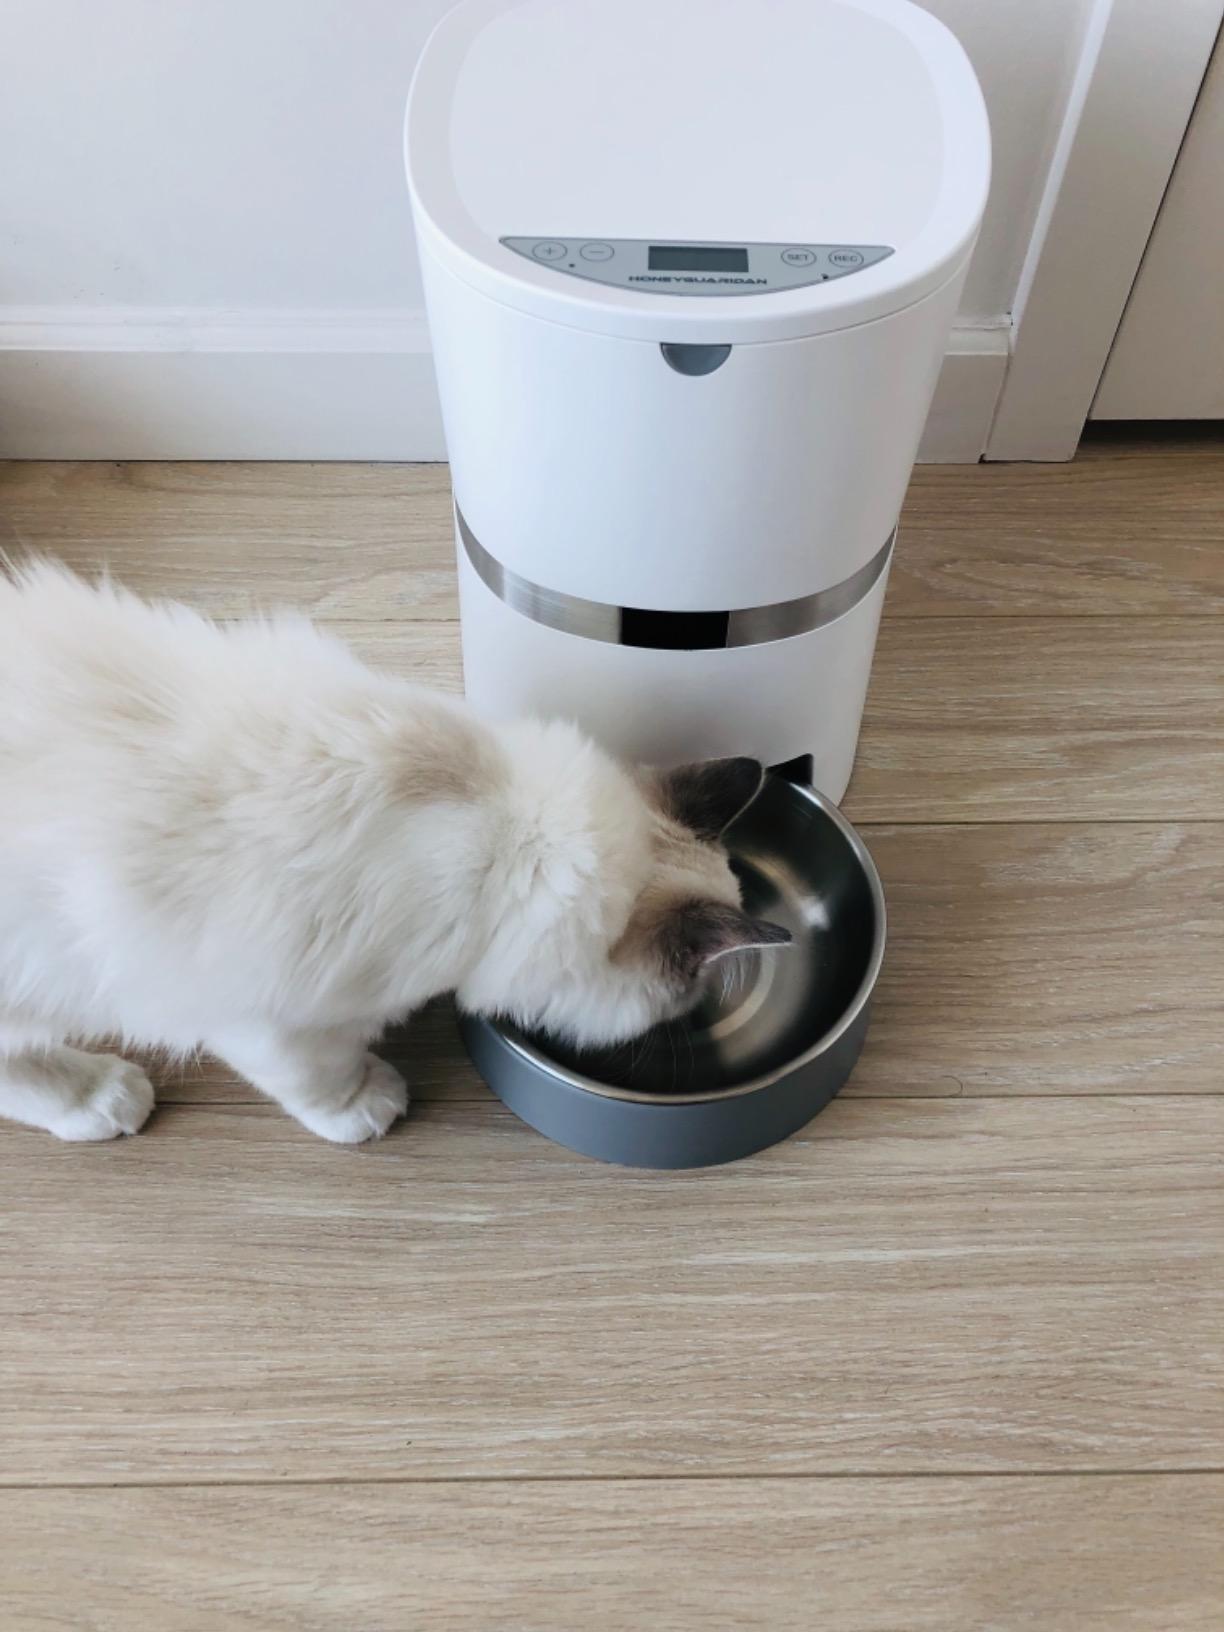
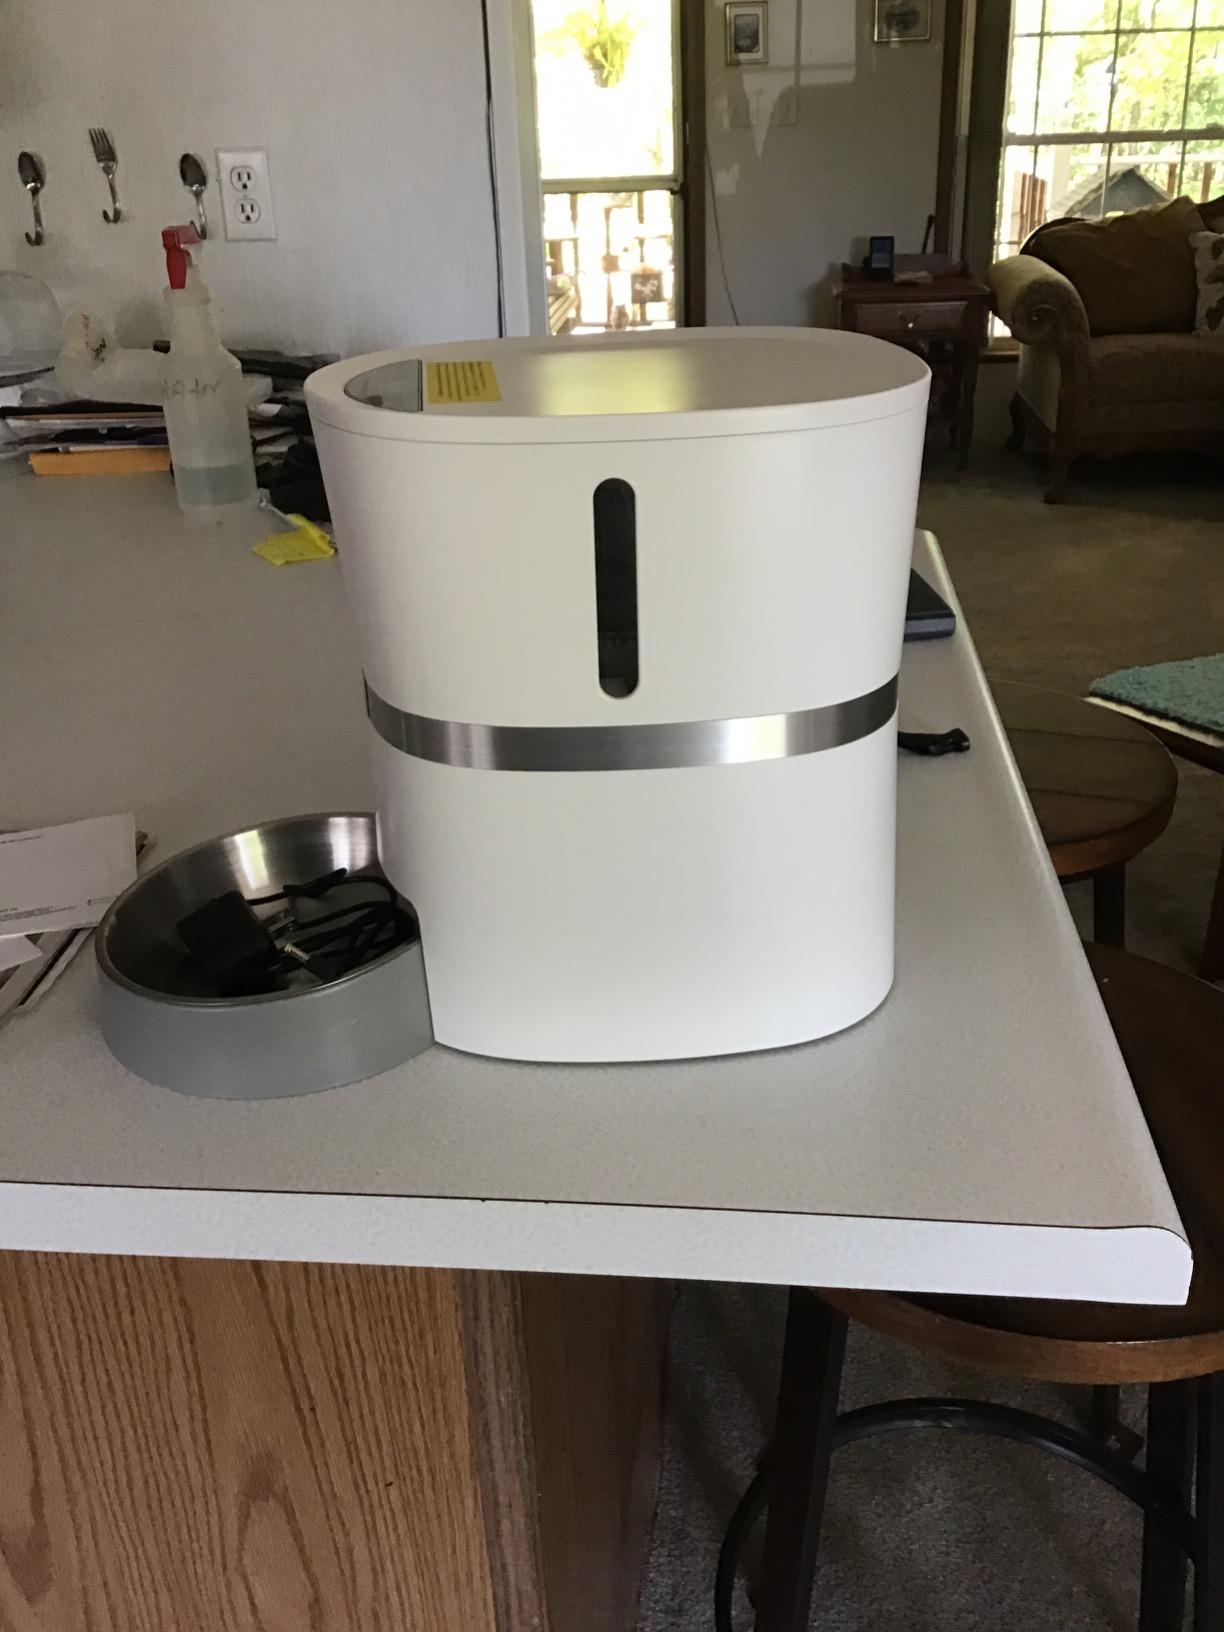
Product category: items_feeder
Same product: yes